Fleet Air Arm Museum

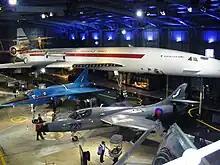
Hall 4 showing Concorde 002, Bristol Scout, BAC 221 and Hawker Hunter T8M

In addition to the four main exhibition halls, there are a number of smaller displays. These include: